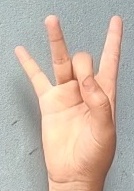
ASL sign: 8